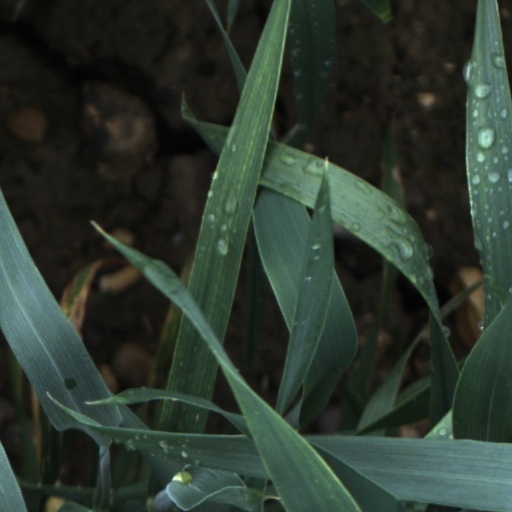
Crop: wheat